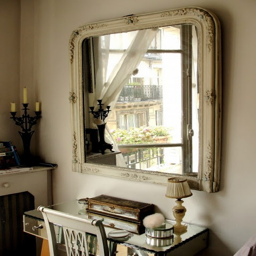
look at the reflection in the mirror at this dressing table perhaps ? from person and roses .